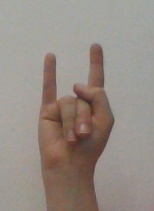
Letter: la